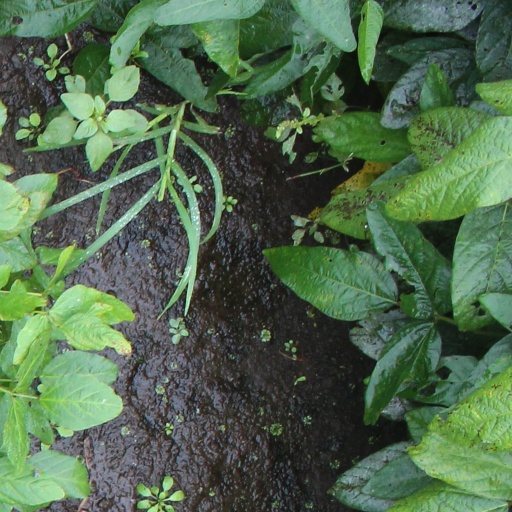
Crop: soybean